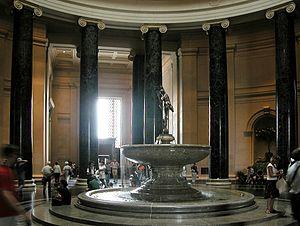
La National Gallery of Art, littéralement « Galerie nationale d'art », est un musée américain situé à Washington, D.C., l'un des plus grands du monde. Il est administré par le gouvernement fédéral des États-Unis et son entrée est gratuite. Les collections sont réparties dans deux bâtiments reliés par une galerie souterraine sous le Mall : le bâtiment Est et le bâtiment Ouest. La NGA est affiliée à la Smithsonian Institution.